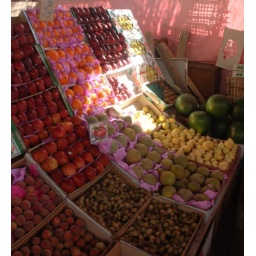
The real live fruits market in Nasr CIty, Cairo.